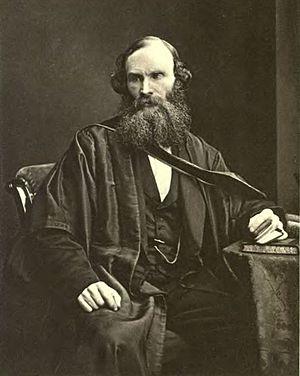
James Thomson est un ingénieur et physicien britannique, frère aîné de William Thomson. Ses multiples contributions scientifiques et techniques ont été quelque peu masquées par l'immense célébrité de son cadet.